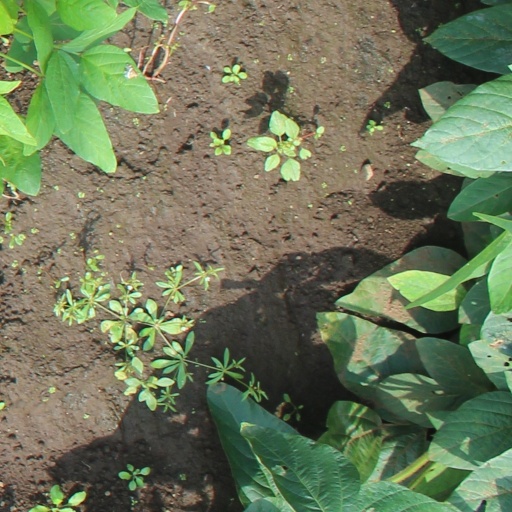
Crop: soybean